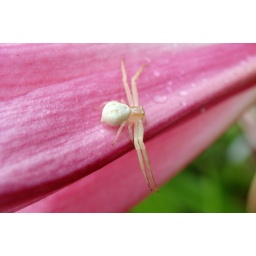
shot in flower bed, front of my house